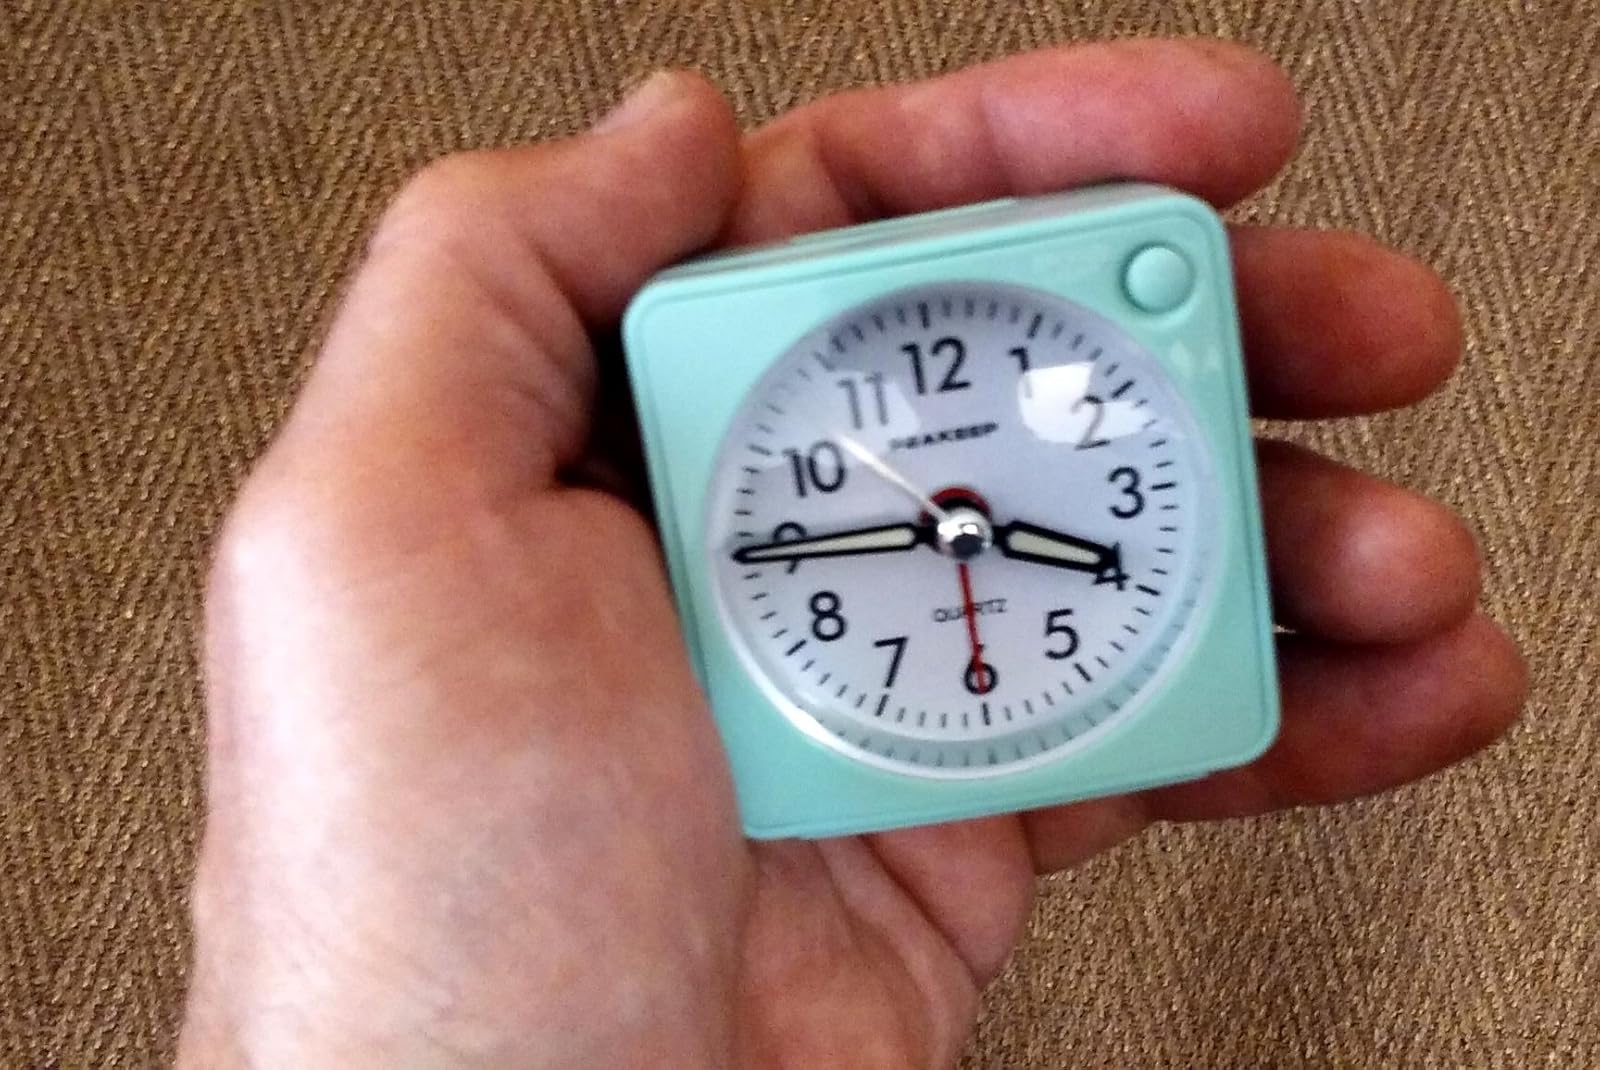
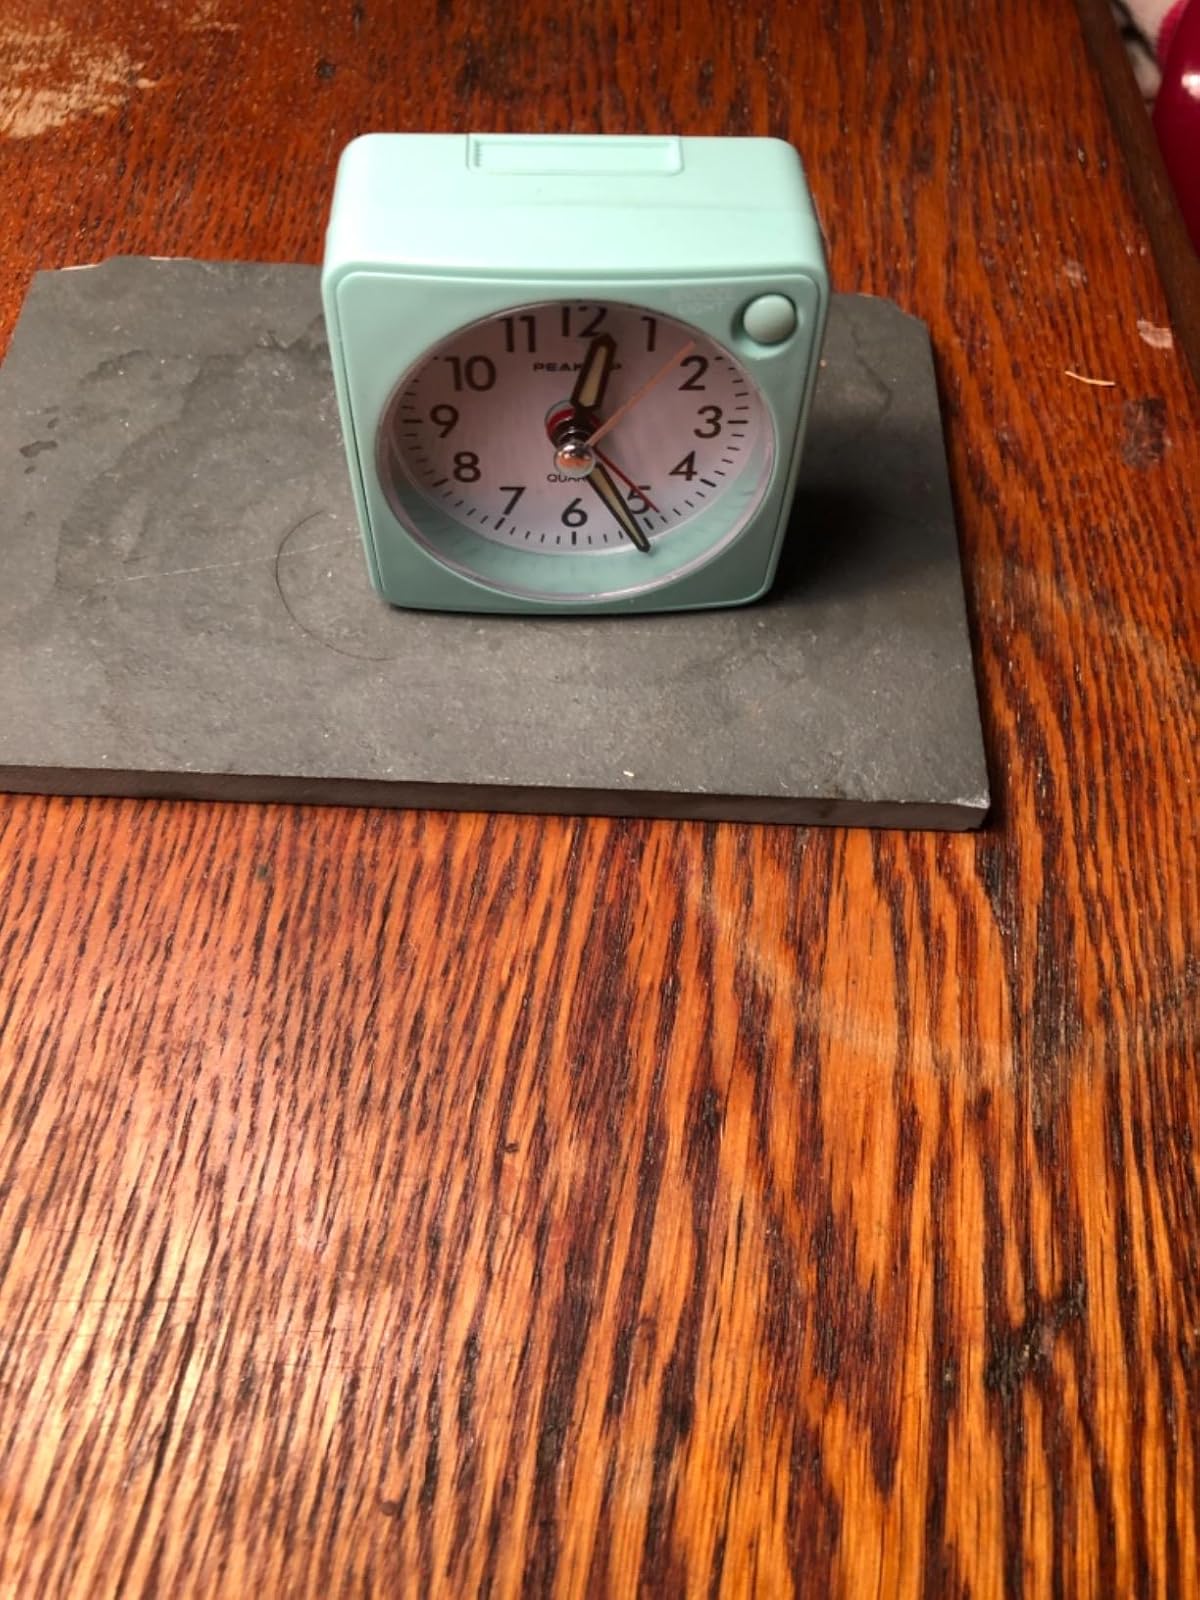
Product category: clock
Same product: yes